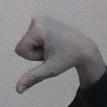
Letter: waw